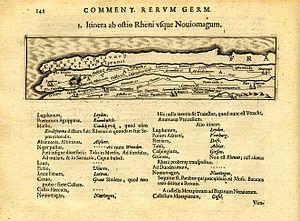
Leyde est une ville et commune néerlandaise située en province de Hollande-Méridionale, entre Amsterdam et La Haye, à une dizaine de kilomètres de la côte de la mer du Nord. Lors du recensement de 2016, elle compte 122 956 habitants, pour une agglomération d'environ 290 000 habitants.